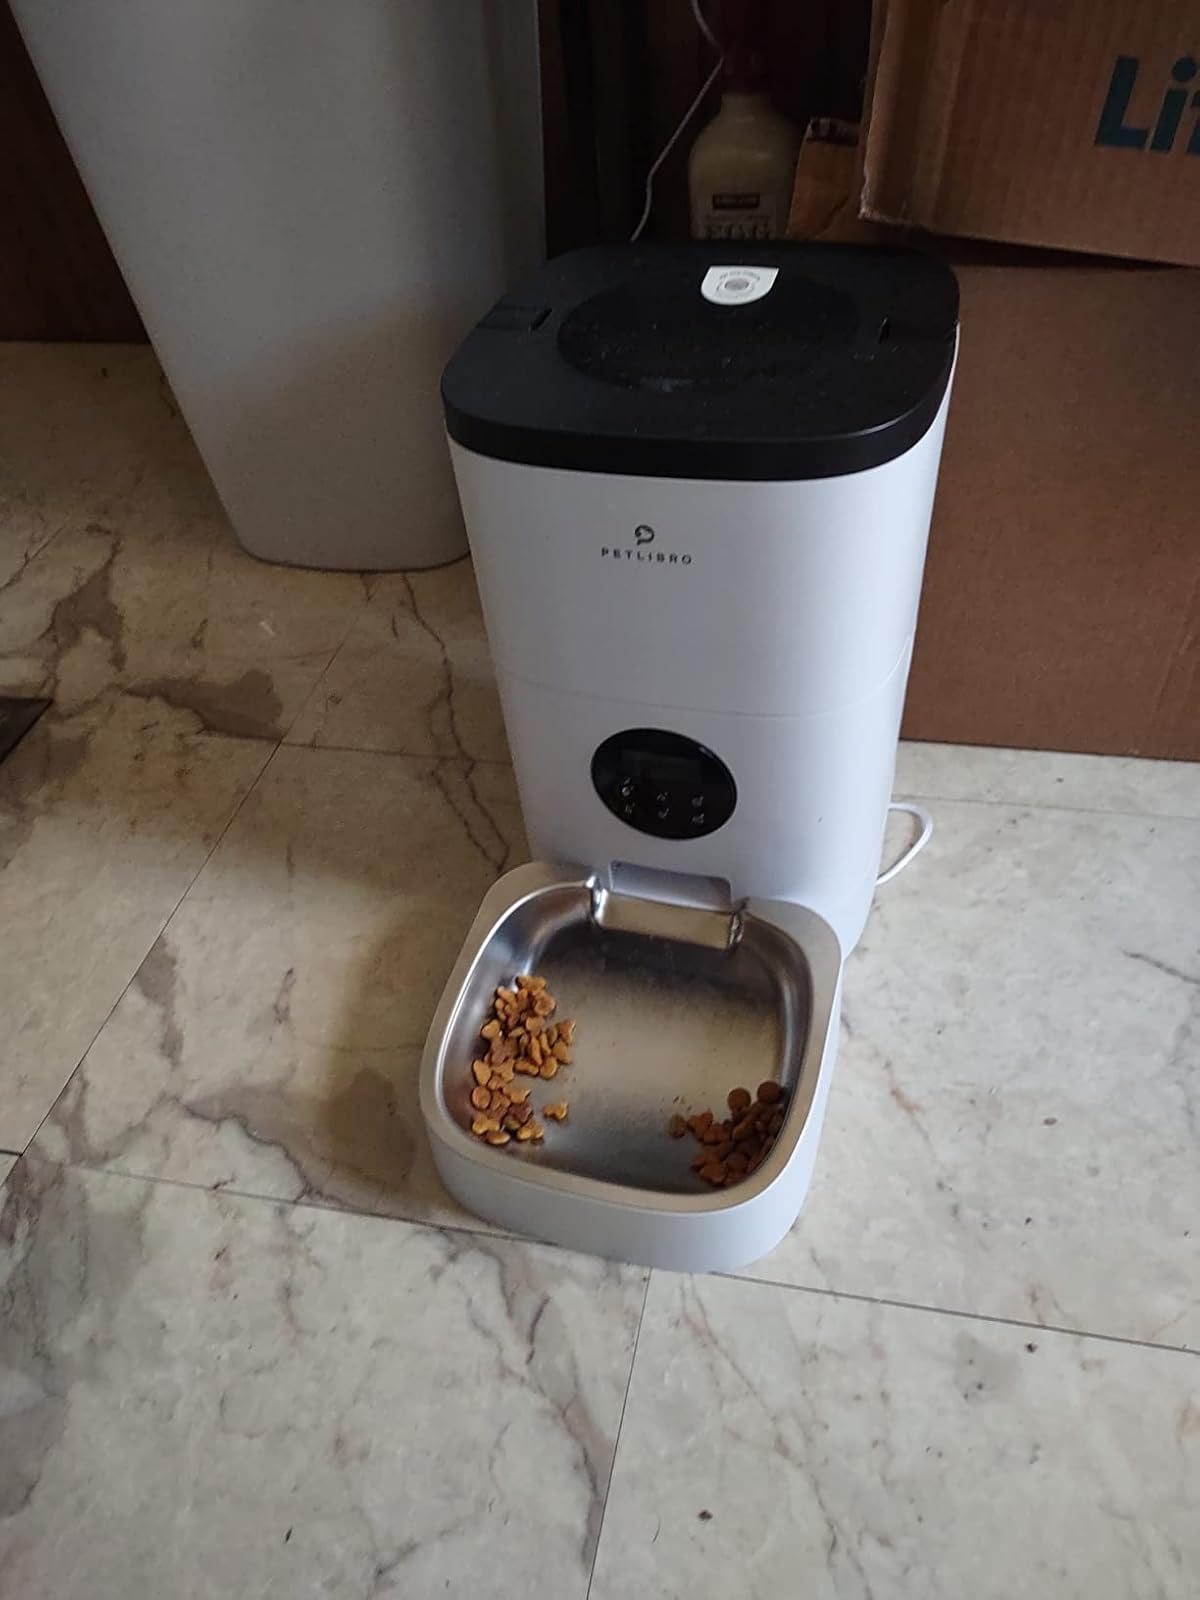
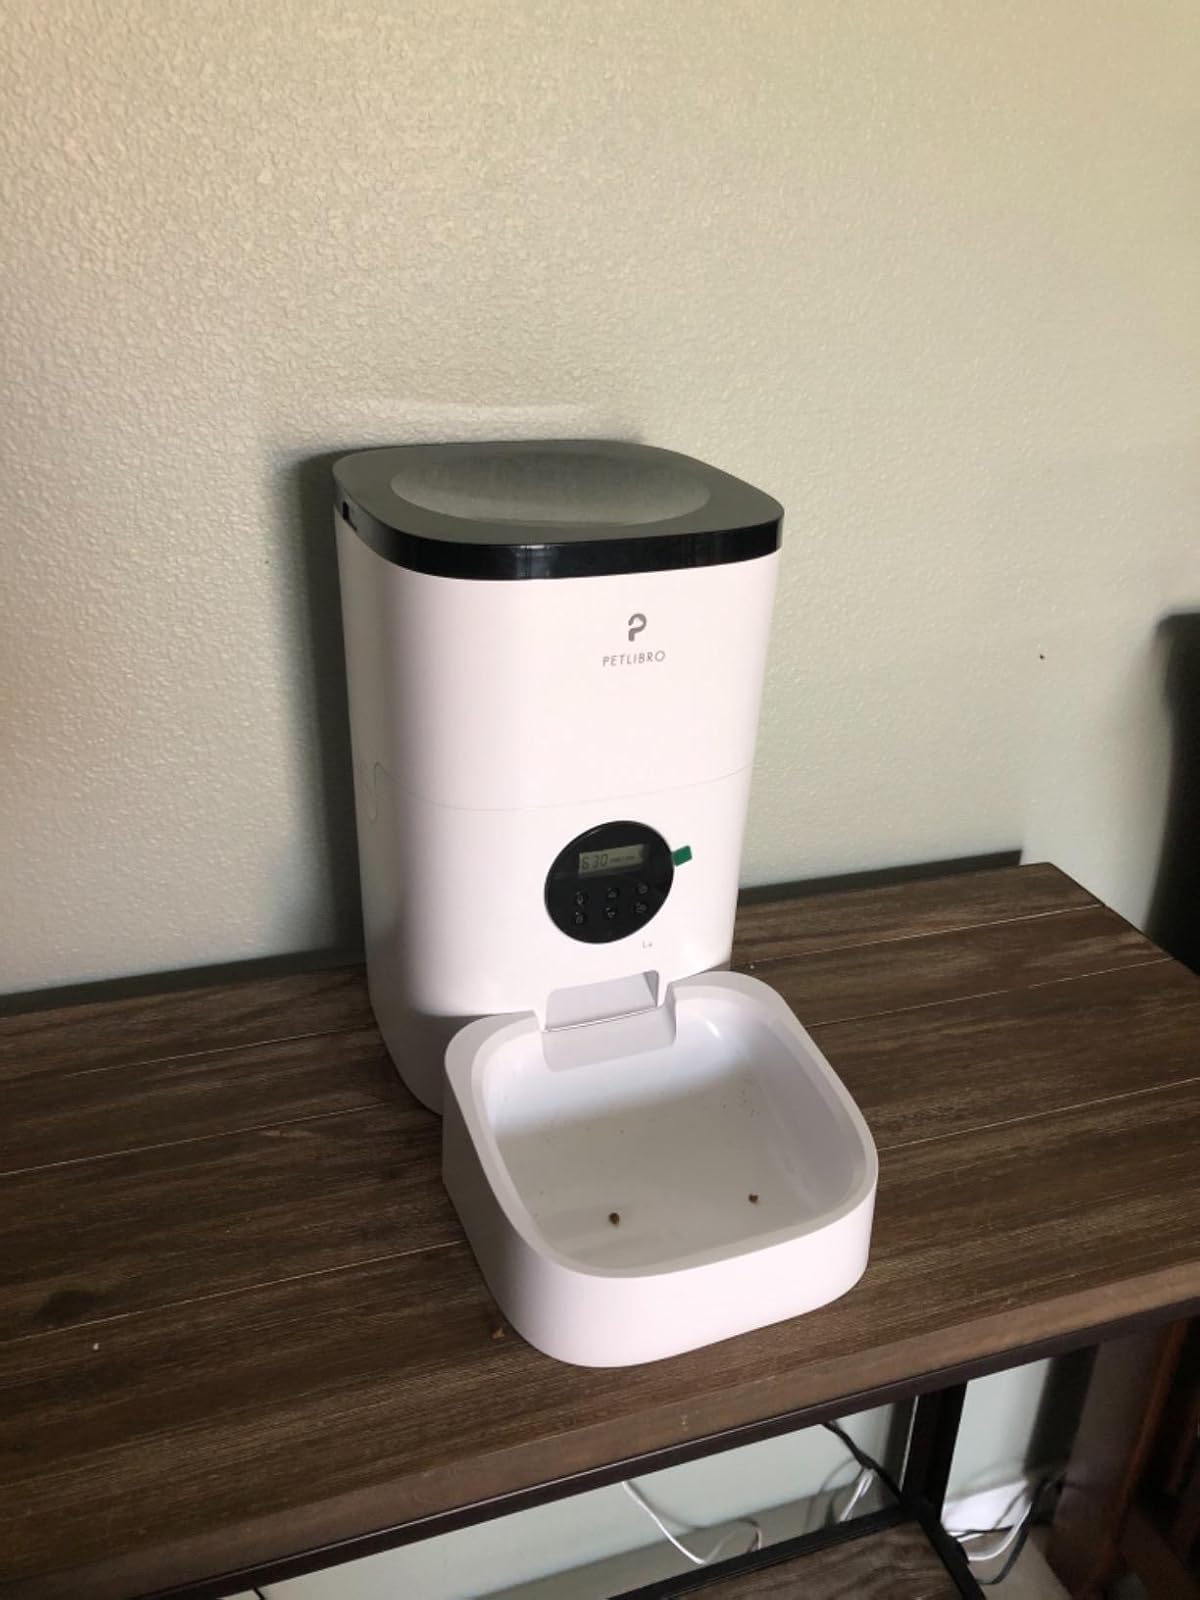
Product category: items_feeder
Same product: yes